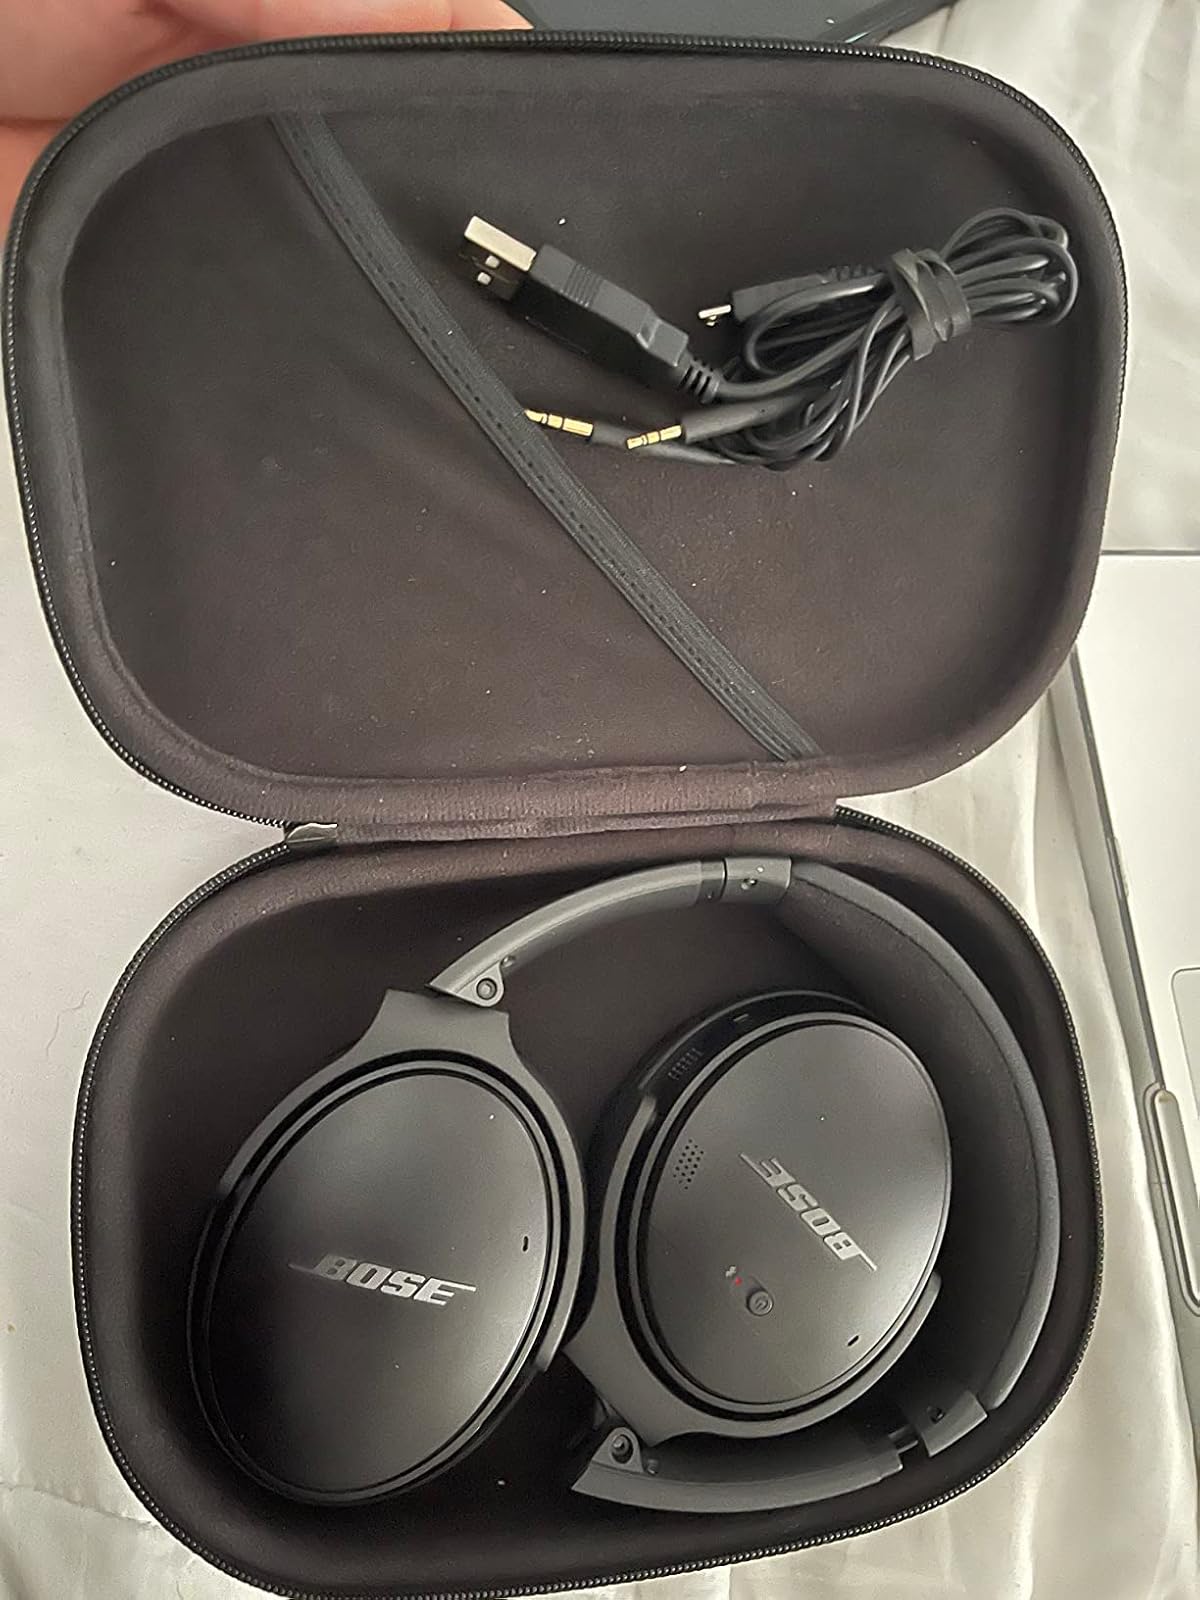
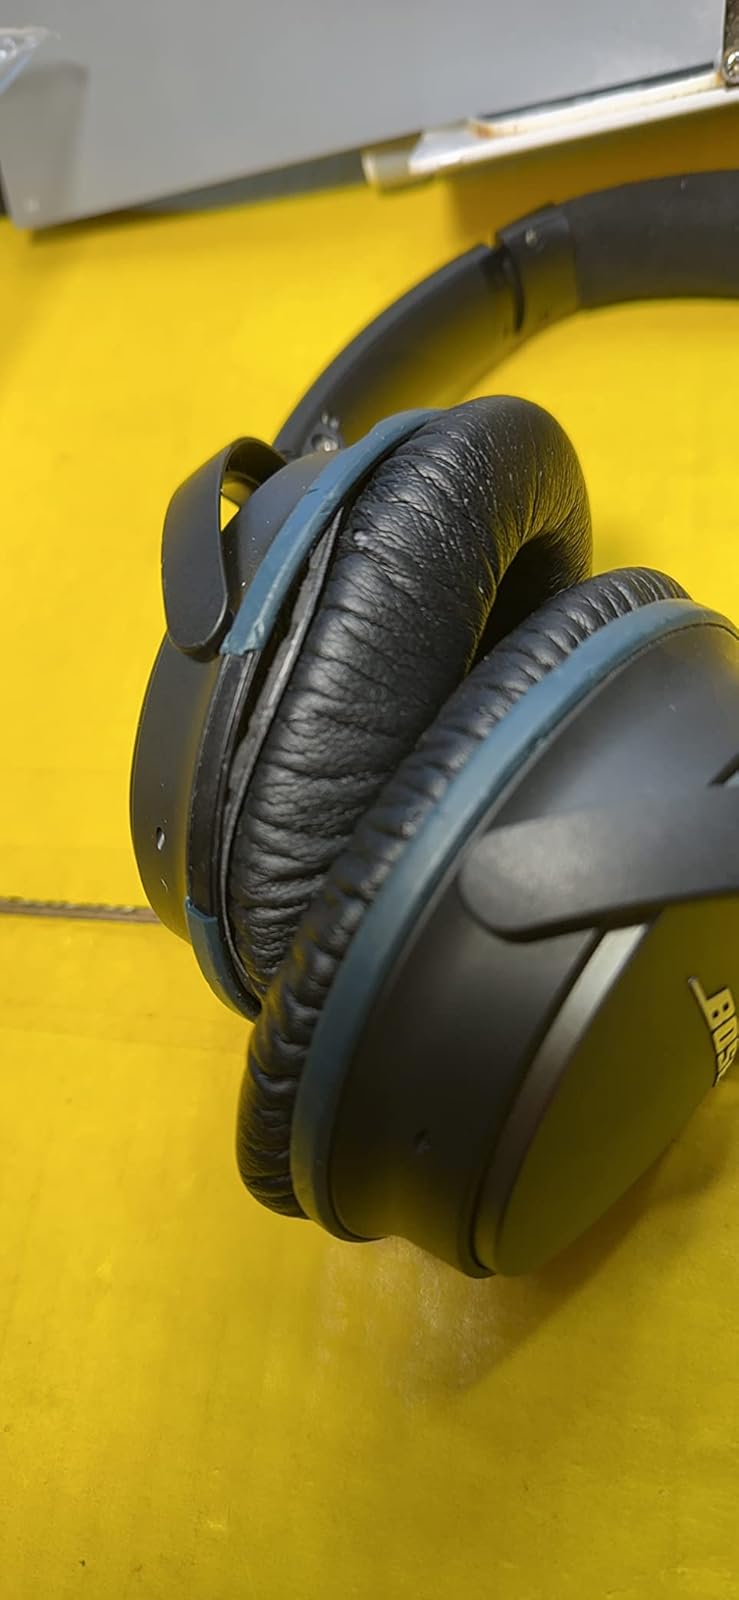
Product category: headphones
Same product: no